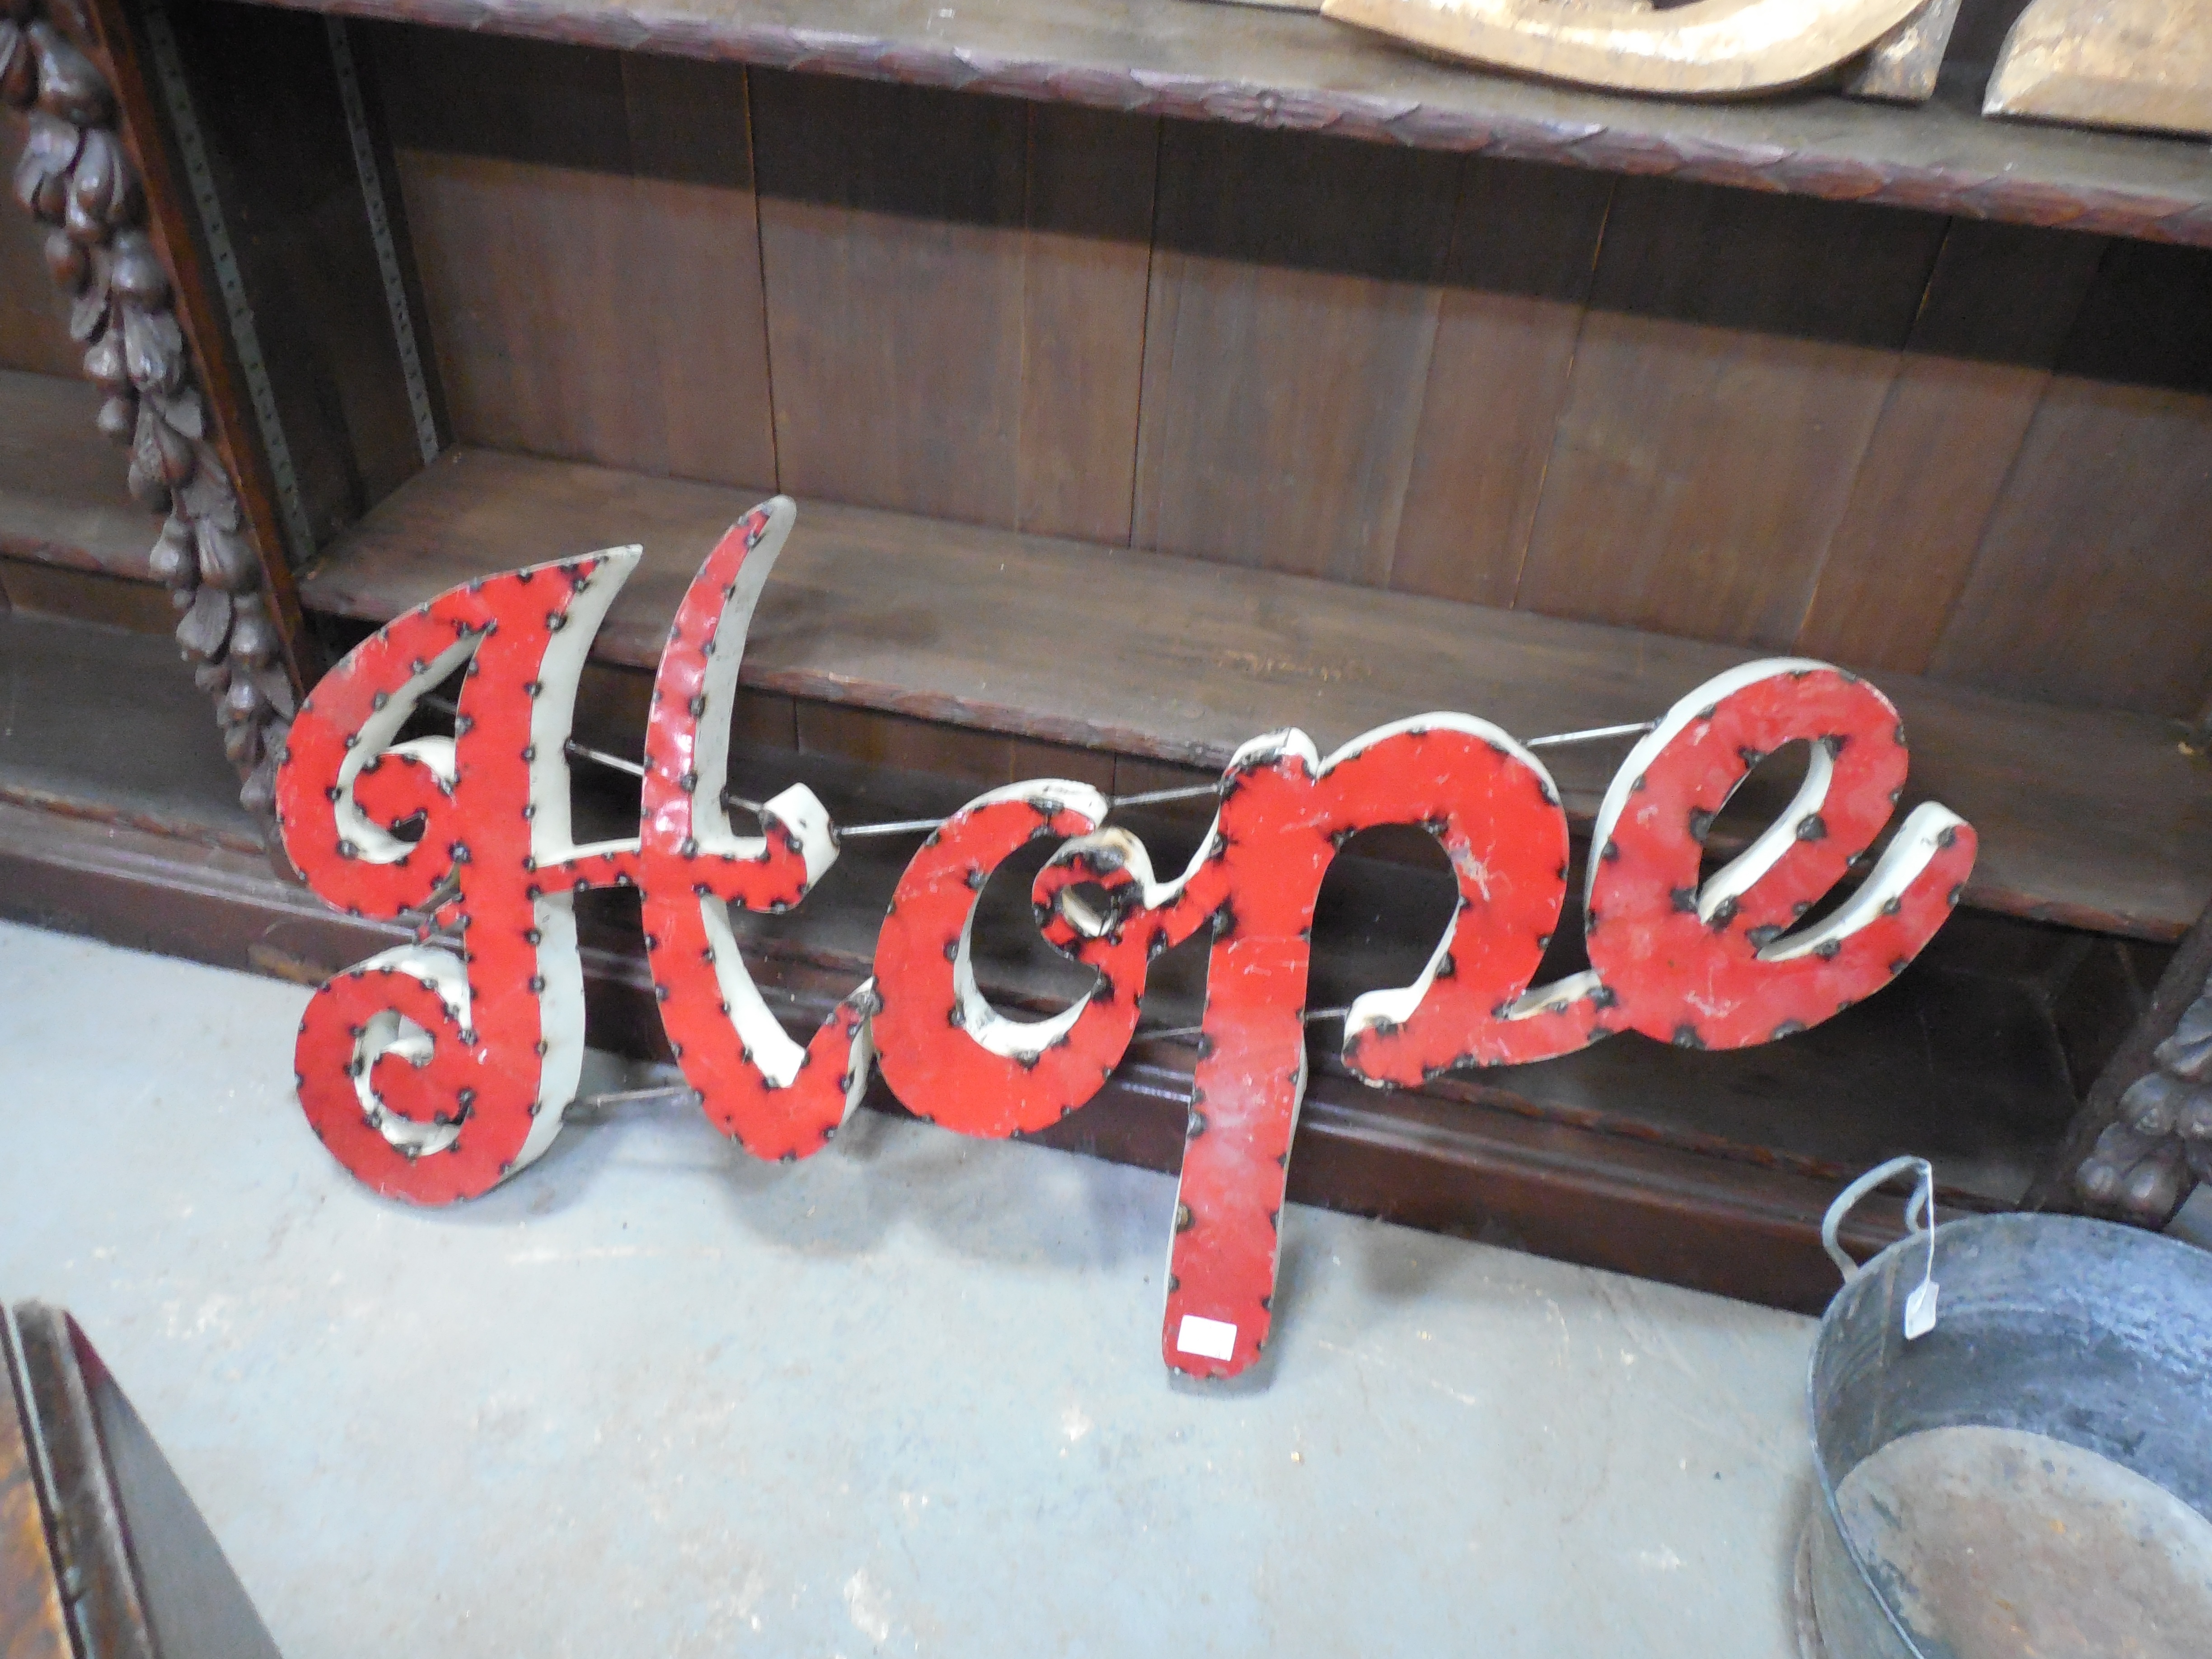
word, vintage, wheel, retro, bicycle, advertising, sign, red, vehicle, symbol, typography, banner, communication, business, signage, neon, label, bumper, product, type, design, text, decorative, message, signboard, hope, style, information, exhibition, notice, shape, promotion, lettering, announcement, price, typographic, automotive exterior